Manhattan Project

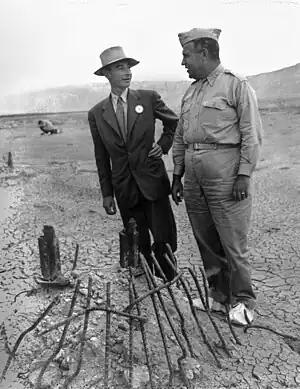
A man smiling in a suit in suit and one in a uniform chat around a pile of twisted metal.

Vannevar Bush became dissatisfied with Colonel Marshall's failure to get the project moving forward expeditiously and felt that more aggressive leadership was required. He spoke to Harvey Bundy and Generals Marshall, Somervell, and Styer about his concerns, advocating that the project be placed under a senior policy committee, with a prestigious officer, preferably Styer, as director.